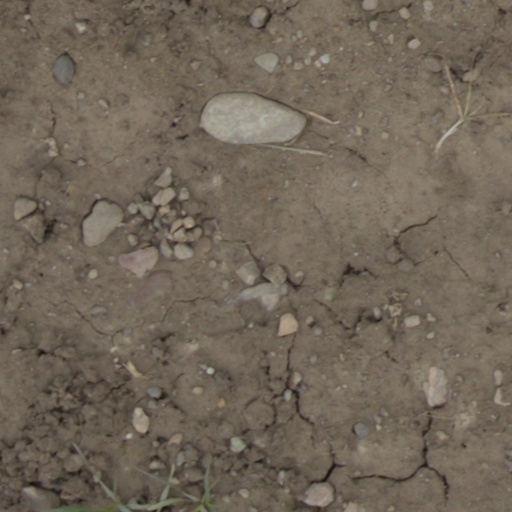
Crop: wheat